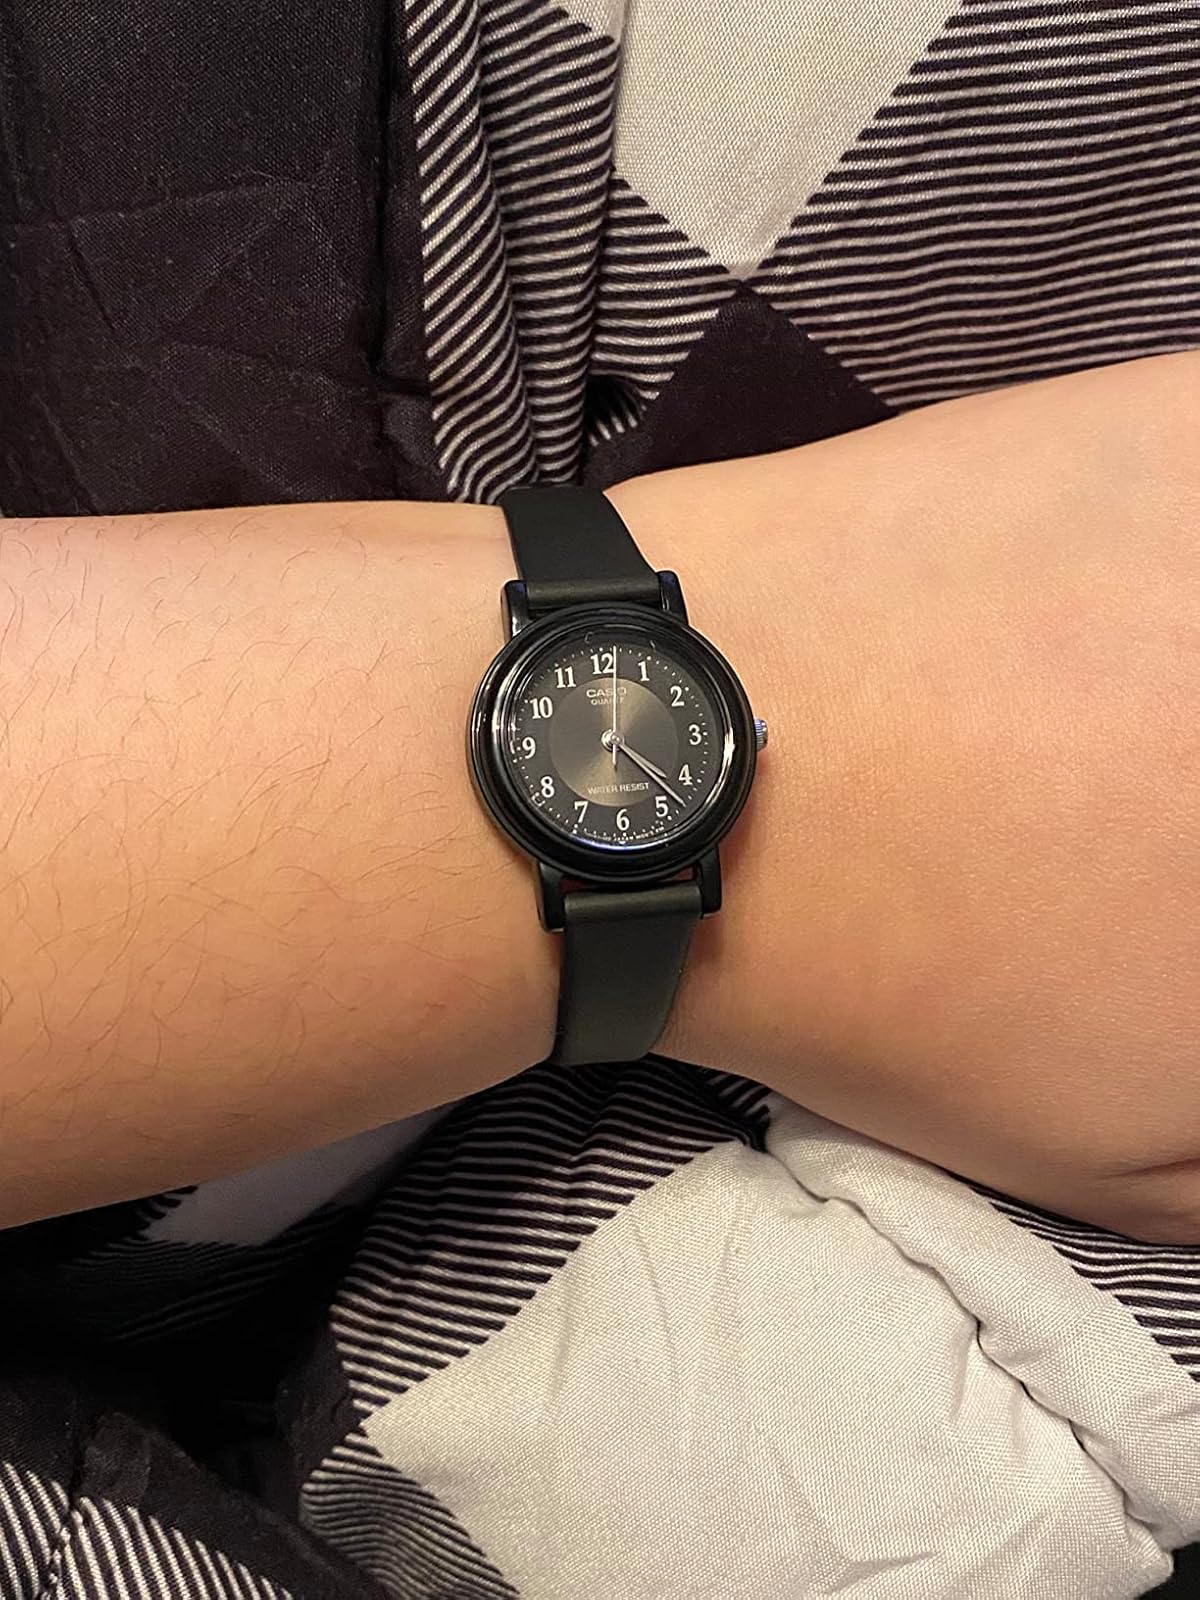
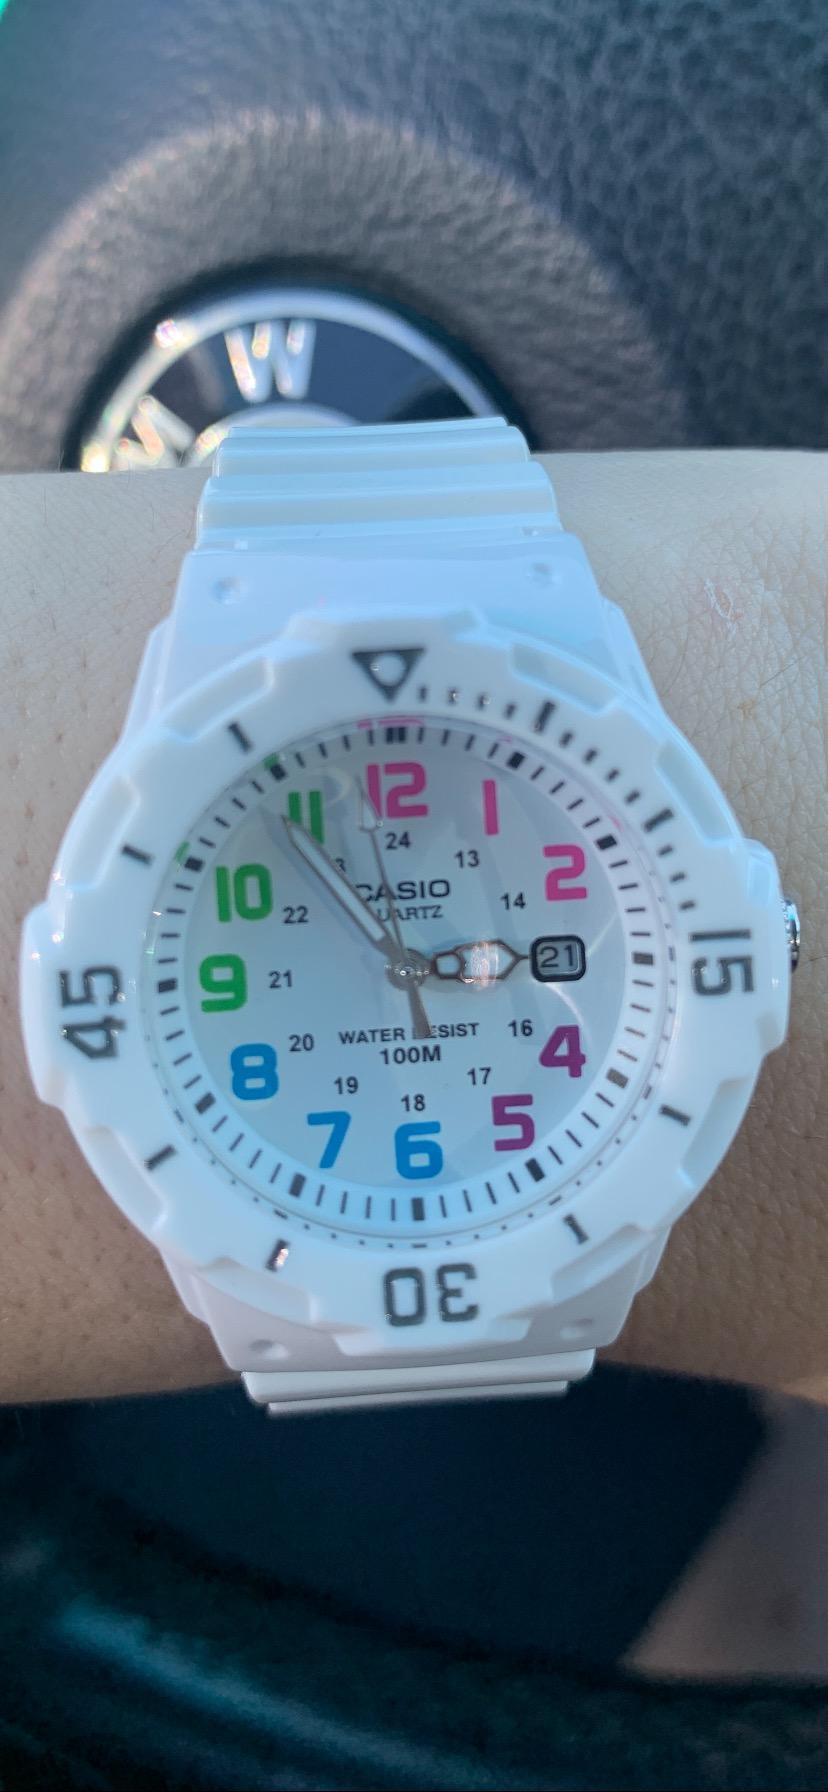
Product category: accessories_watch
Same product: no